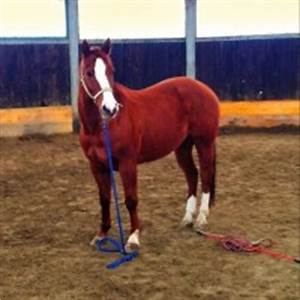
Label: horse